Saint Louis Zoo

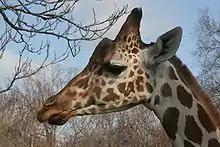
Giraffe at the zoo

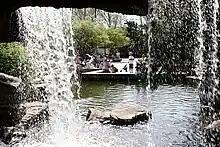
Hermann Fountain

The Saint Louis Zoo is divided into six zones: Lakeside Crossing, River's Edge, The Wild, Discovery Corner, Historic Hill, and Red Rocks.